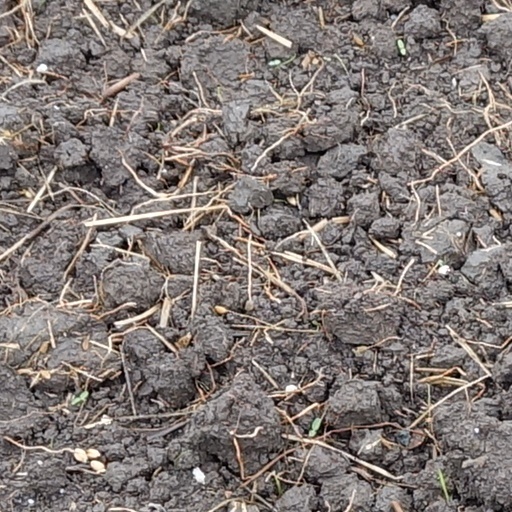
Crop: wheat